2005 Bali bombings

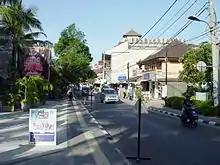
Central Kuta, near the attack

The 2005 Bali bombings were a series of terrorist attacks that occurred on 1 October 2005 in Bali, Indonesia. Bombs were detonated at two sites in Jimbaran Beach resort and in Kuta away, both in south Bali. The attacks claimed the lives of 20 people and injured more than 100 others. In Indonesia, the attacks was known as the Second Bali Bombing (Indonesian: ) to distinguish it from the 2002 attacks.